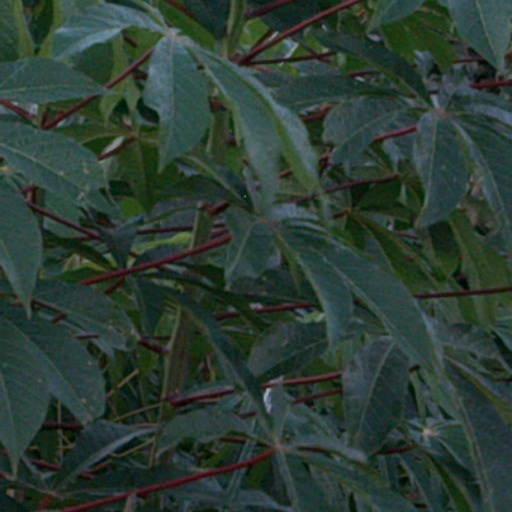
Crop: cassava